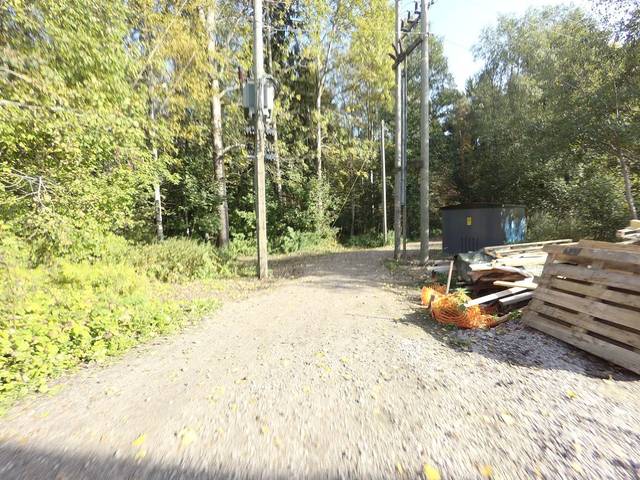
Region: Finland
Coordinates: 60.181, 24.659